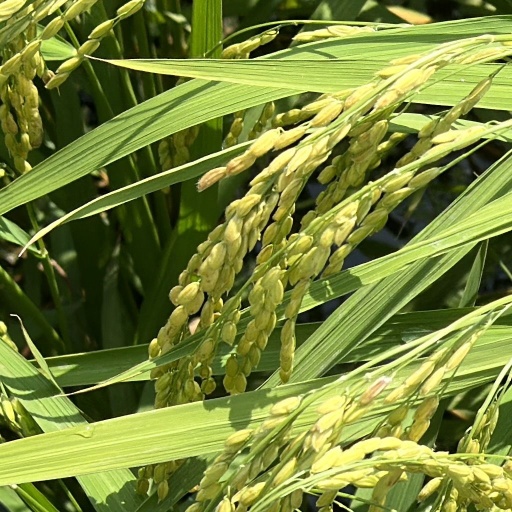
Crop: rice